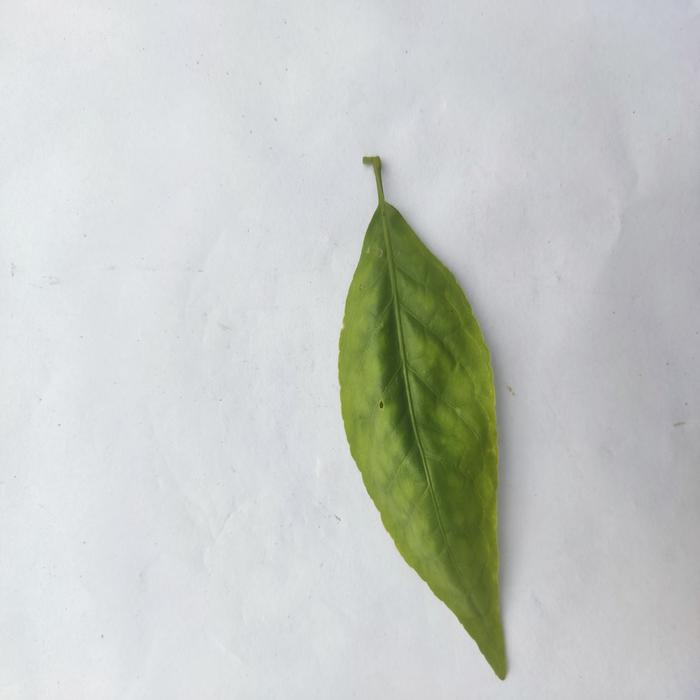
Crop: Aegle Marmelos
Leaf condition: Leaf_Spot